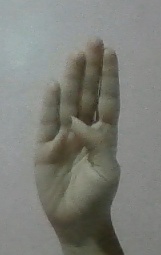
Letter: kaaf